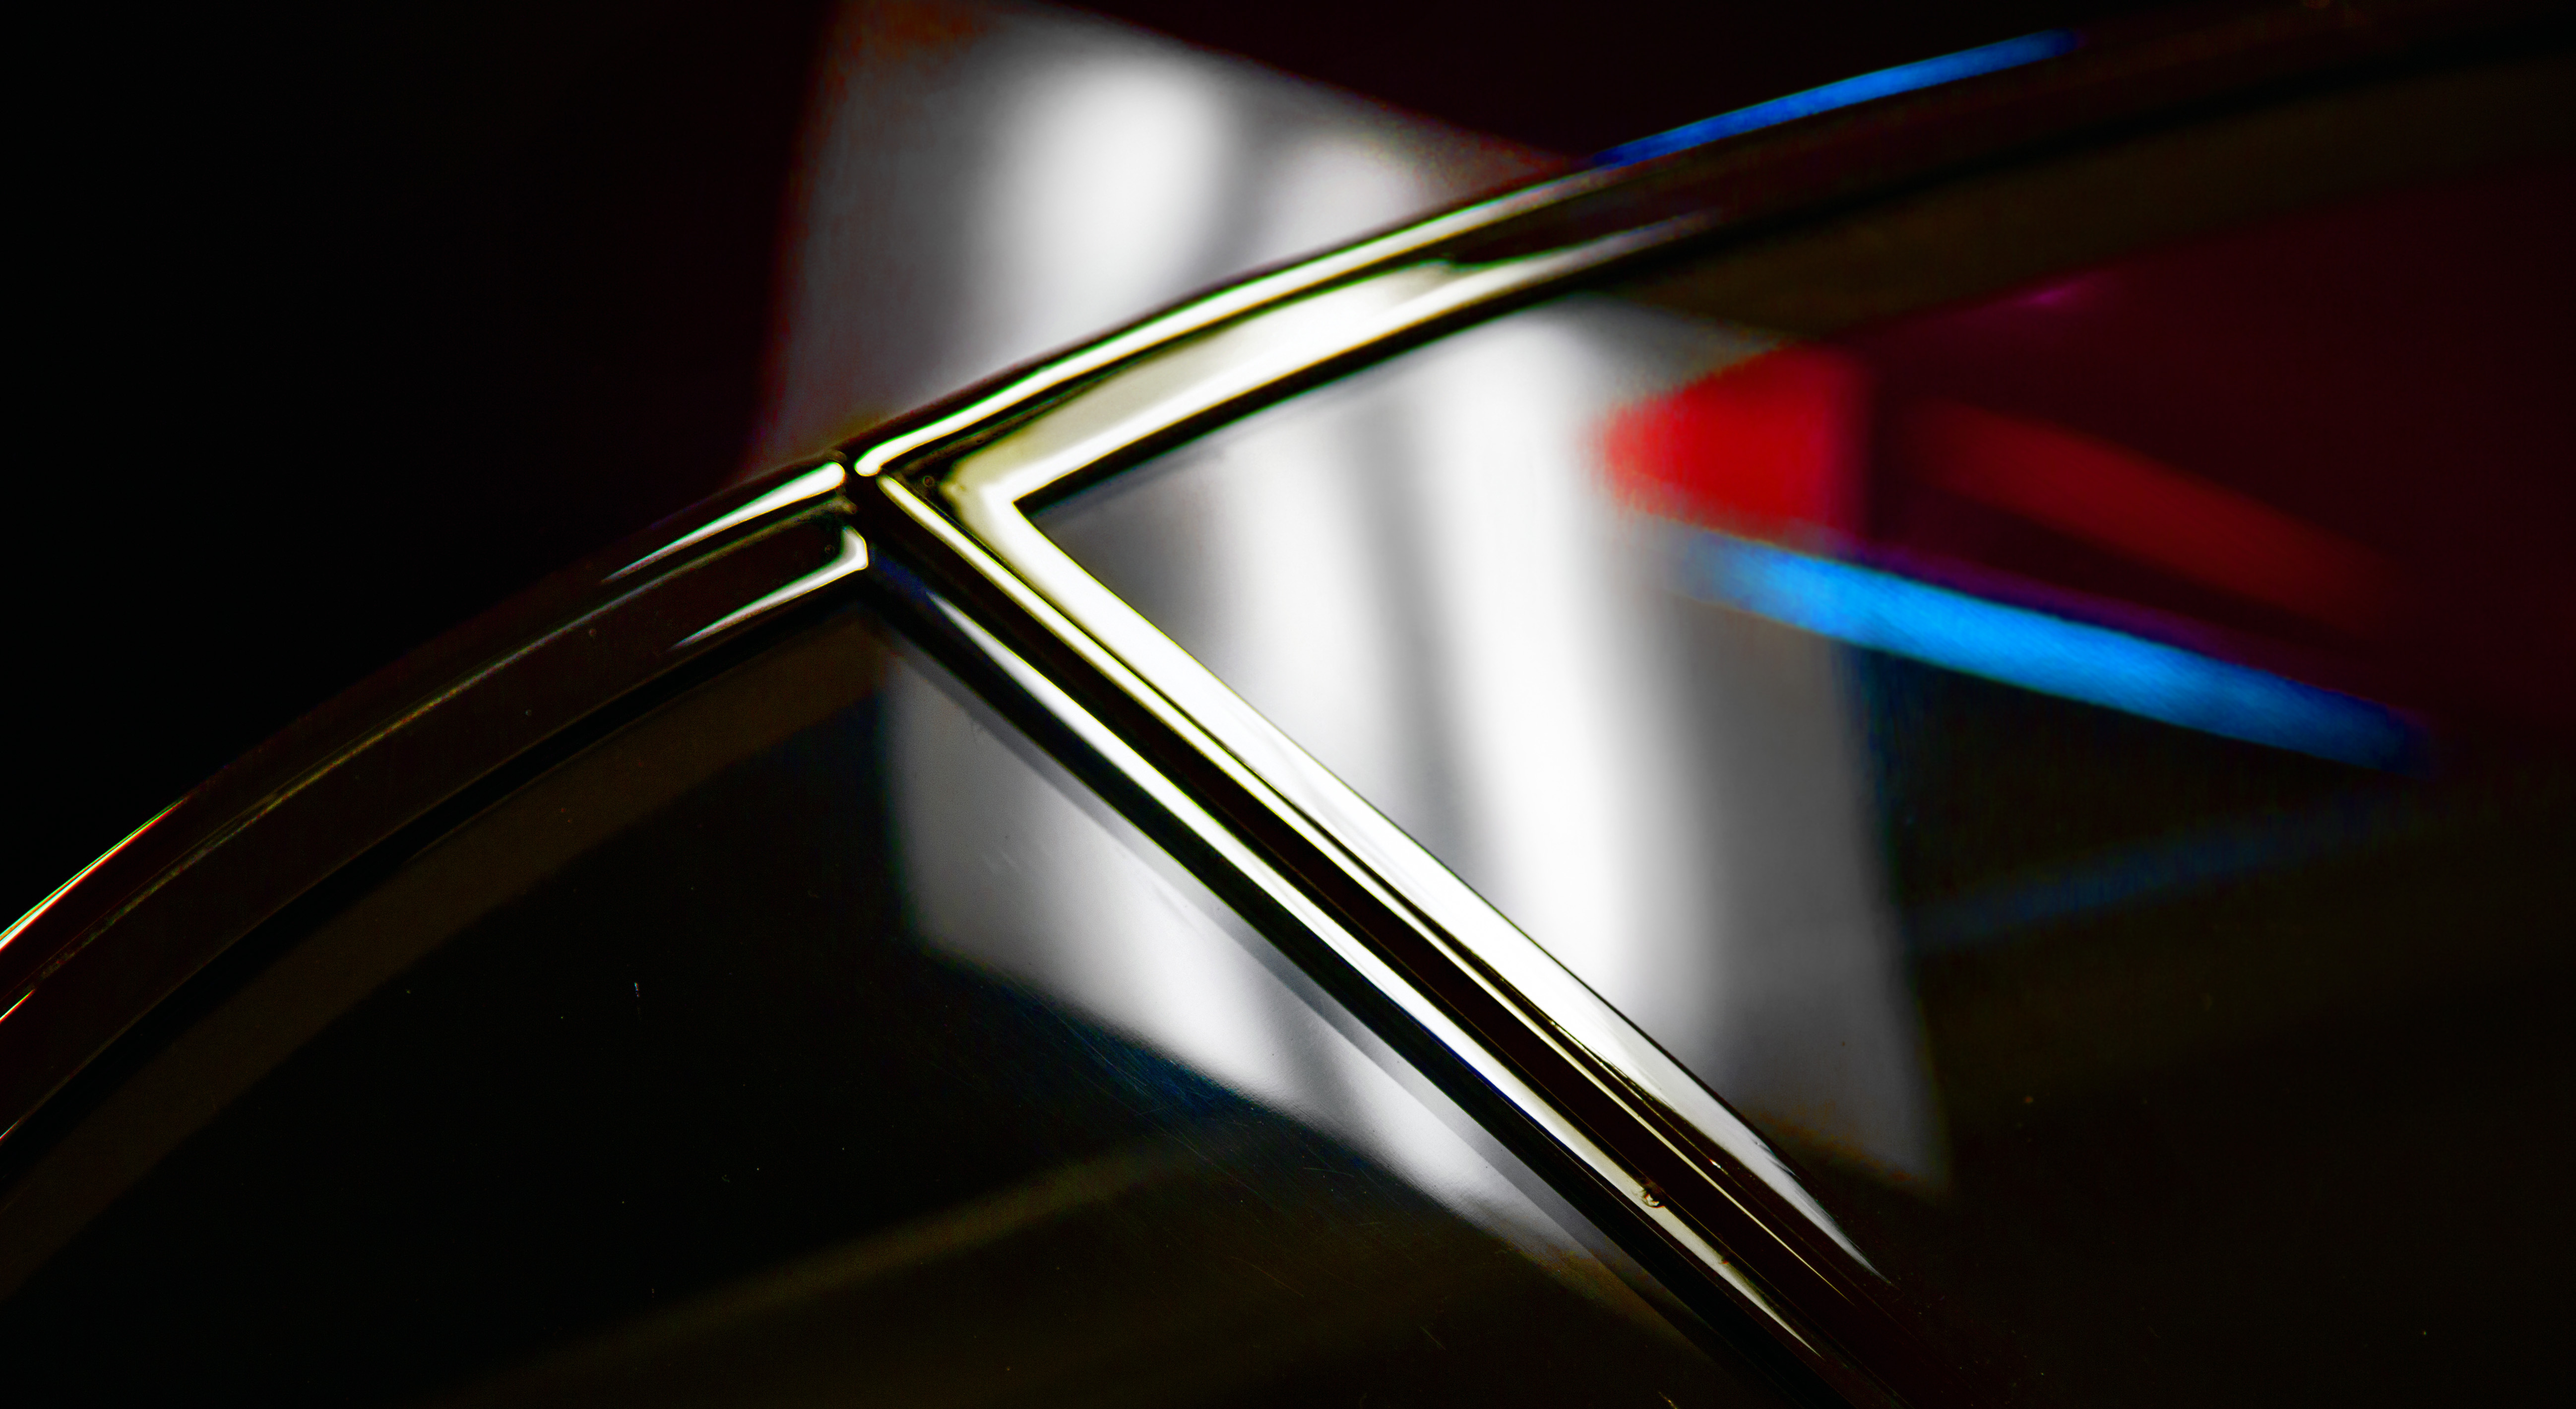
light, glass, line, reflection, red, color, darkness, black, circle, close up, glasses, shape, macro photography